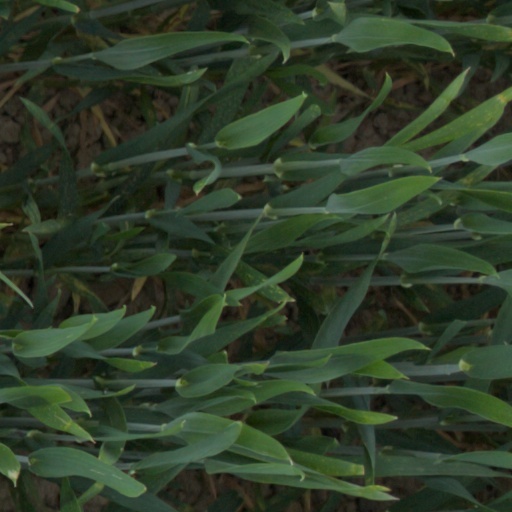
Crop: wheat